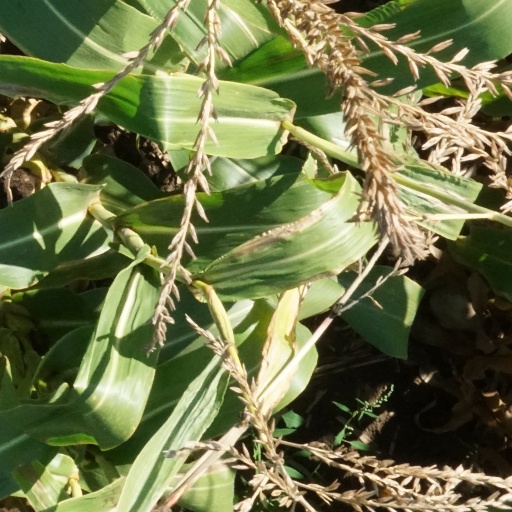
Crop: maize; corn